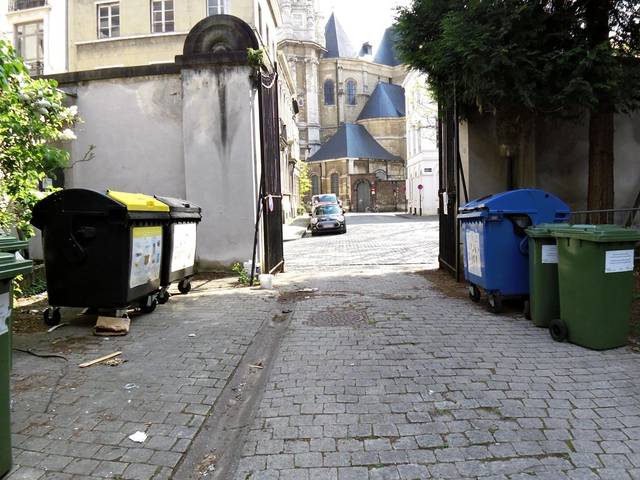
Region: Belgium
Coordinates: 50.853, 4.351